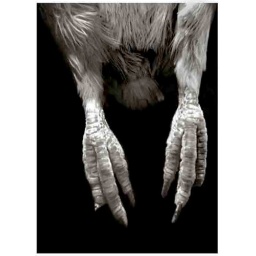
The feet of a dead bird hanging in a Barcelona market place.